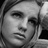
Emotion: sad